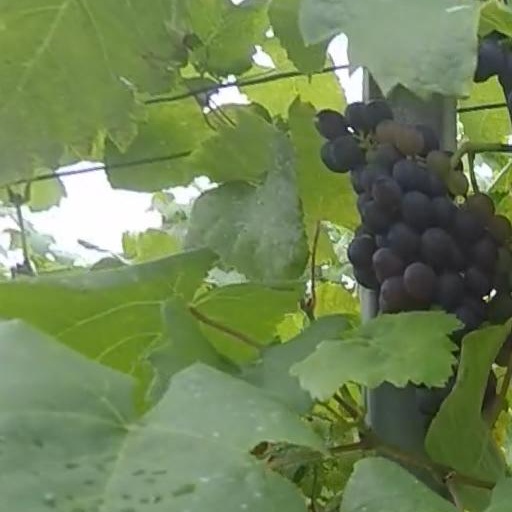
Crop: grape